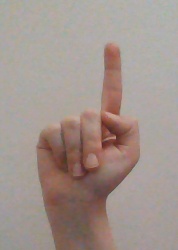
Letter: bb